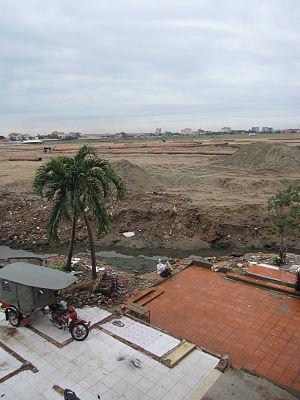
Le Boeung Kak était un étang situé au nord de la gare de Phnom-Penh. C'était le reste d'un ancien bras du Mékong.